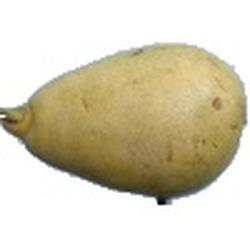
Label: Pear